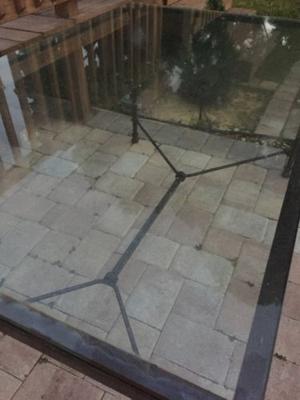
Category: table